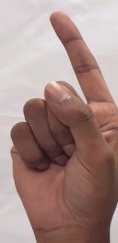
ASL sign: Z